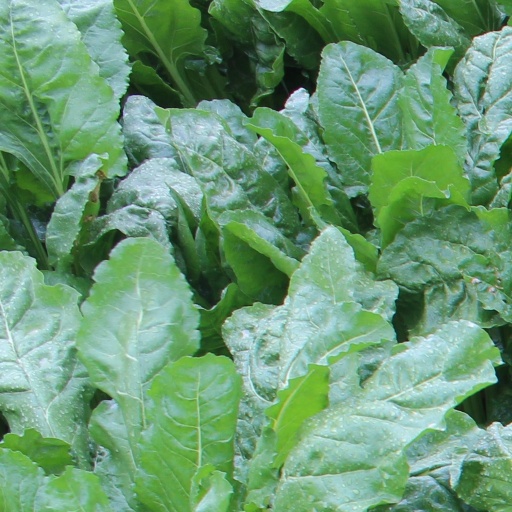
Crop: sugar beet